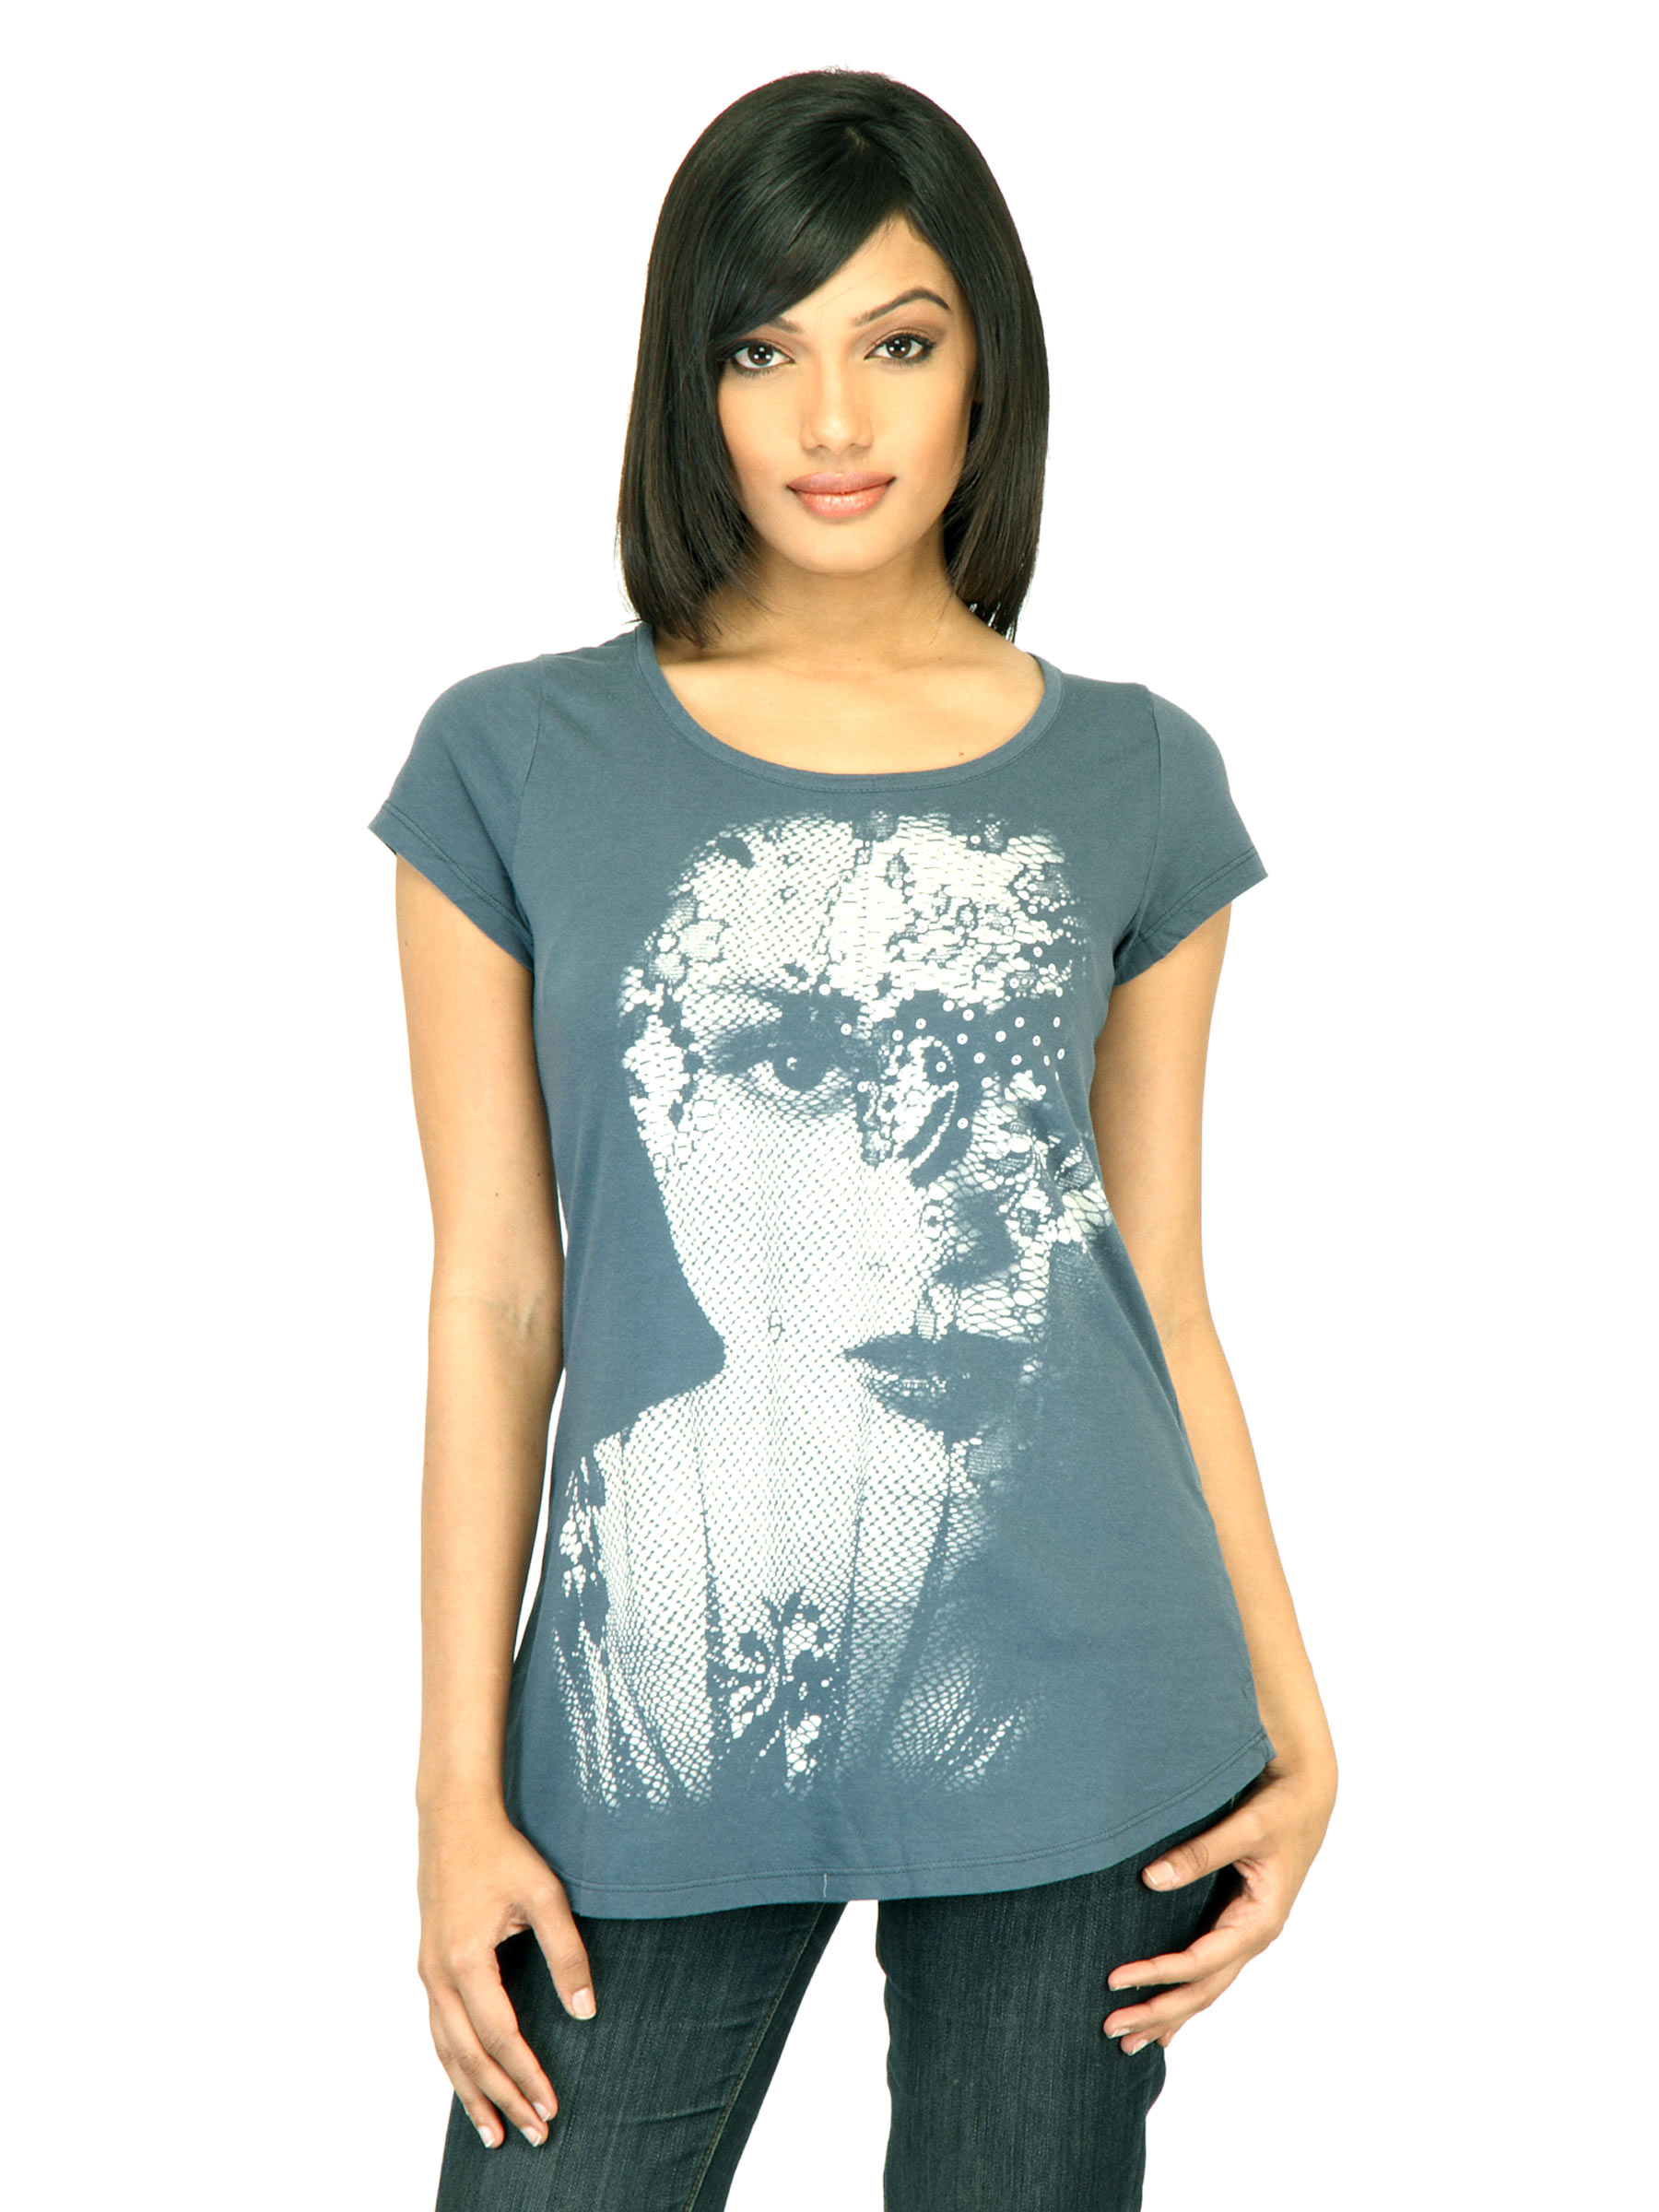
United Colors of Benetton Women Printed Blue Top
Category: Apparel / Topwear / Tops
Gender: Women
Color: Blue
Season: Summer 2011
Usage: Casual